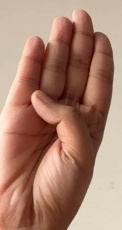
ASL sign: B